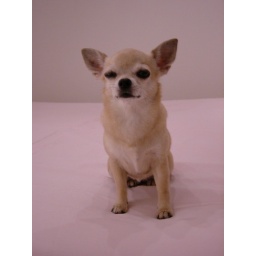
A cute dog in a pink world